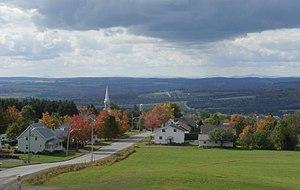
Village de Saint-Malo (Québec).
Saint-Malo est une municipalité du Québec située dans la municipalité régionale de comté de Coaticook en Estrie.